Ordovices

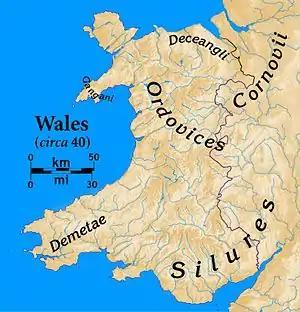
Tribes of Wales at the time of the Roman invasion. The modern Anglo-Welsh border is also shown, for reference purposes.

The Ordovīcēs (Common Brittonic: *"Ordowīces") were one of the Celtic tribes living in Great Britain before the Roman invasion. Their tribal lands were located in present-day North Wales and England, between the Silures to the south and the Deceangli to the north-east. Unlike the latter tribes that appear to have acquiesced to Roman rule with little resistance, the Ordovices fiercely resisted the Romans. They were eventually subjugated by the Roman governor Gnaeus Julius Agricola in the campaign of 77–78CE when the Romans overran their final strongholds on Anglesey.